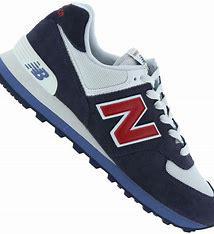
Brand: New
Model: Balance ML574